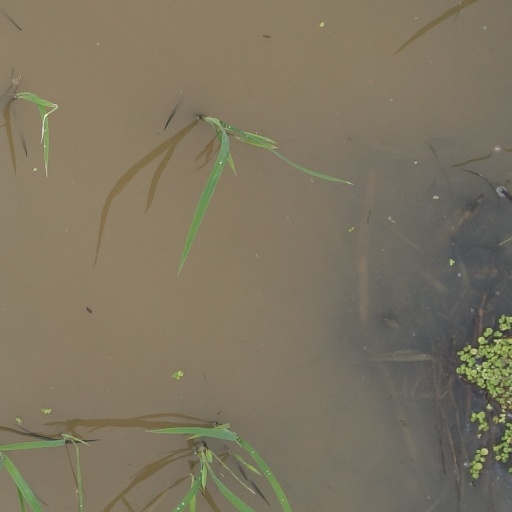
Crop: rice